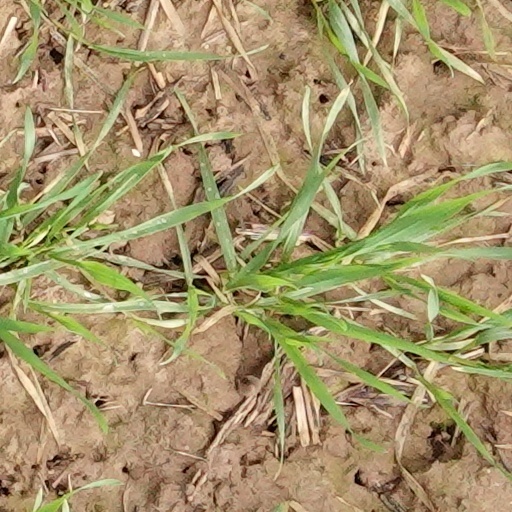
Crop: wheat